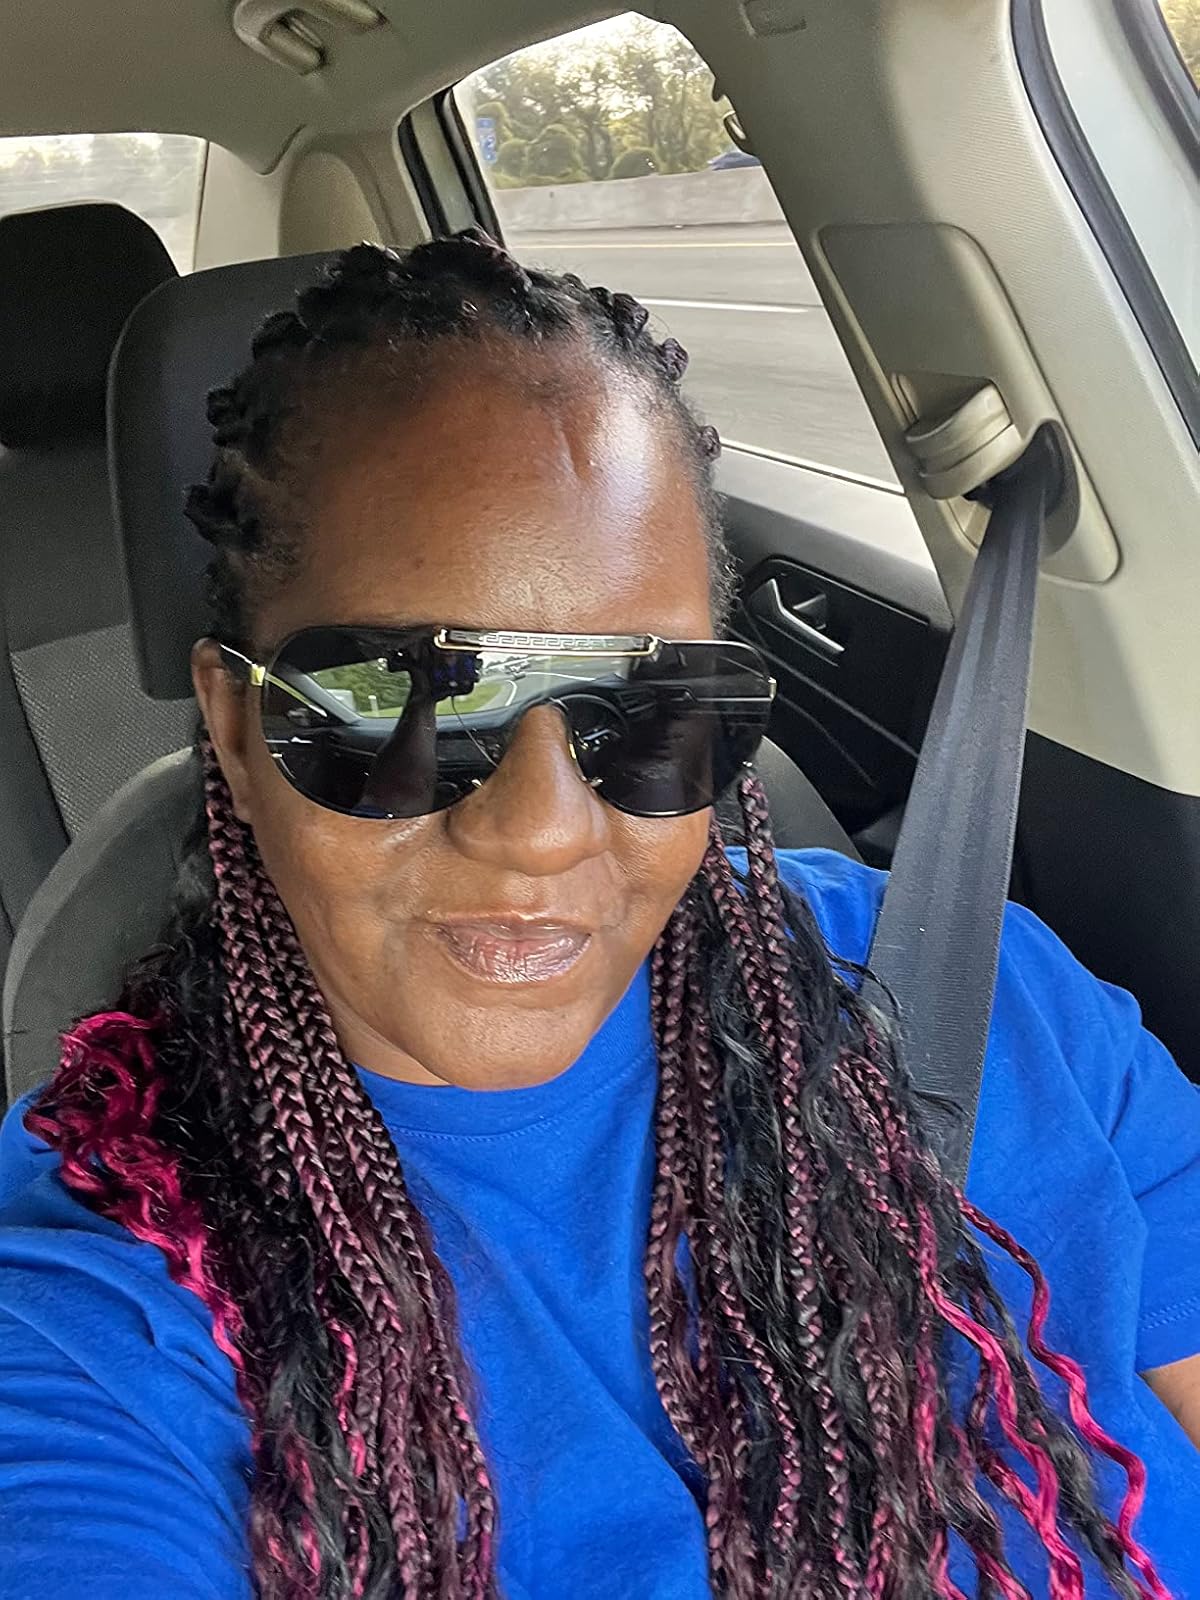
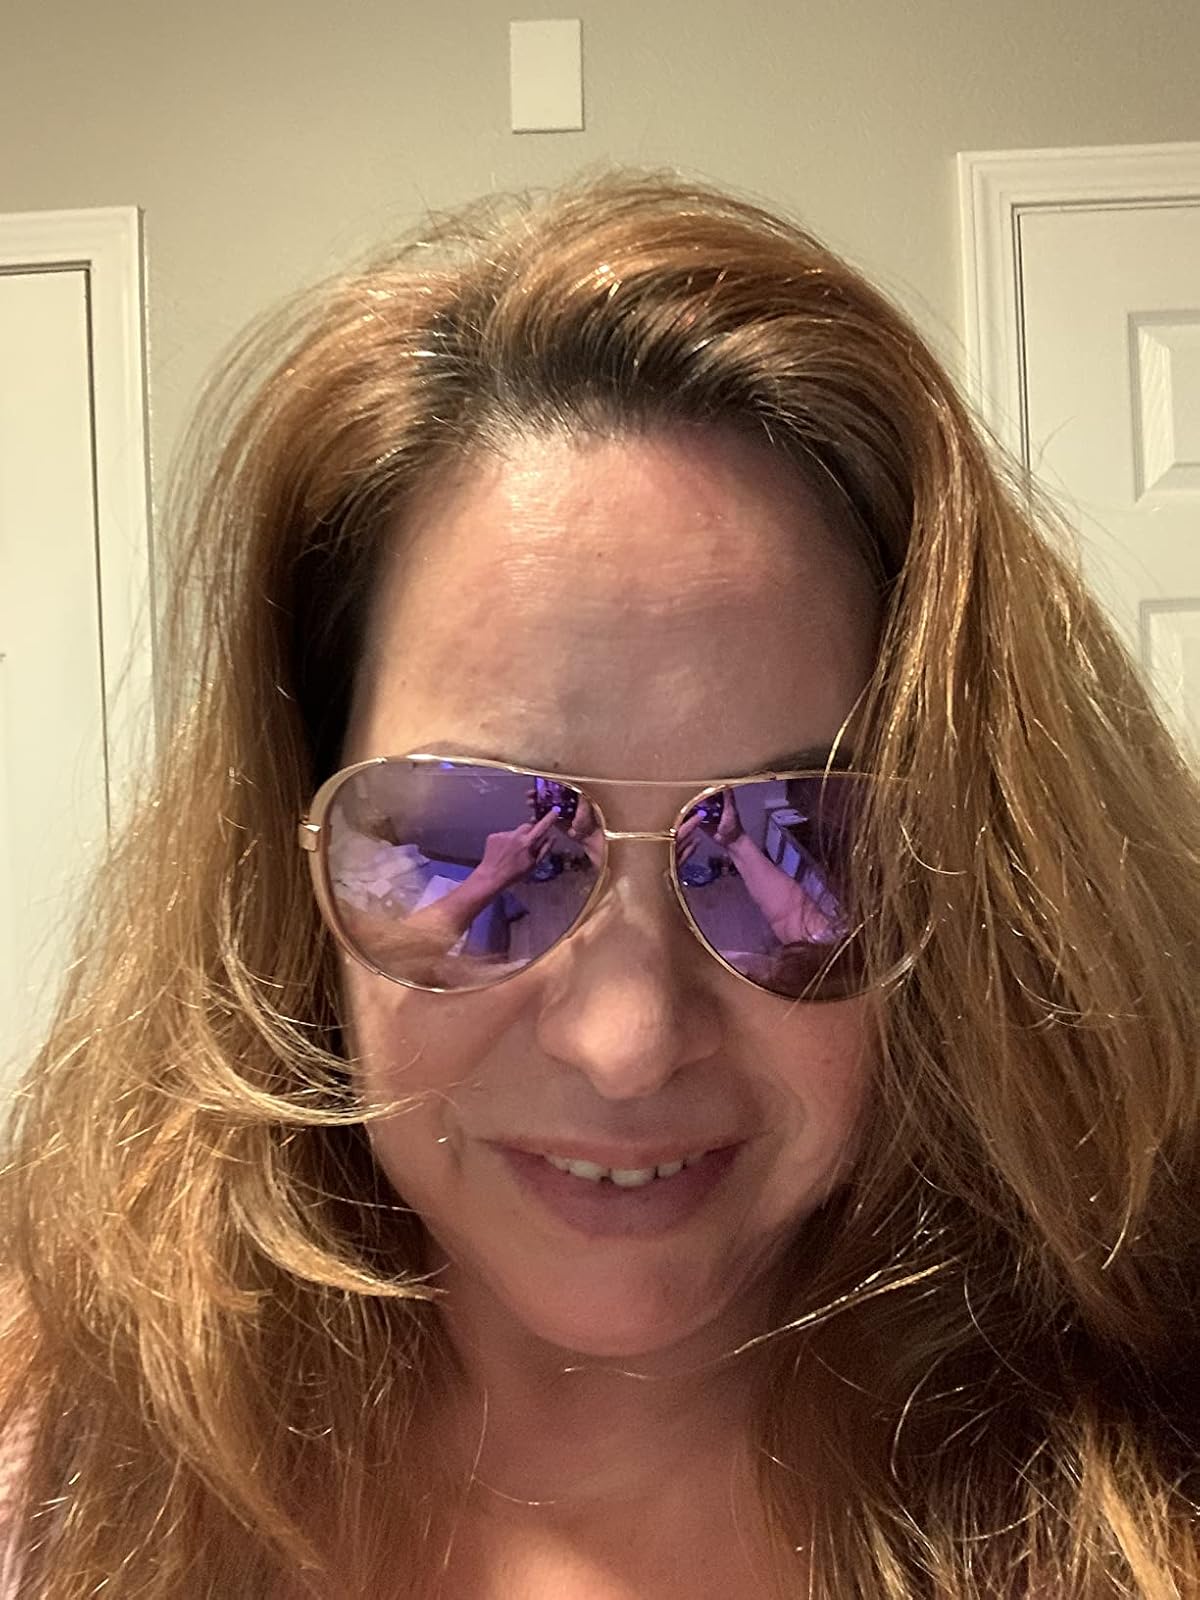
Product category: accessories_sunglasses
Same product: no